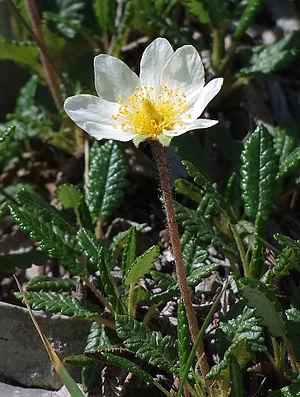
Cette liste de Tracheophyta de Bosnie-Herzégovine, ainsi que d’espèces introduites est un aperçu incomplet d’espèces de mousses, de fougères, de gymnospermes et d’angiospermes citées dans la littérature disponible en langues bosniaque, croate, serbe et serbo-croate. Cet aperçu n’inclue pas des espèces cultivées ni celles occasionnellement introduites.